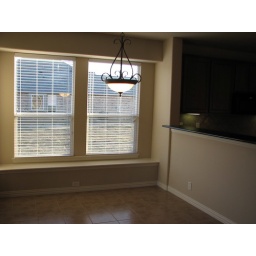
window seat in kitchen